Old Ipswich Town Hall

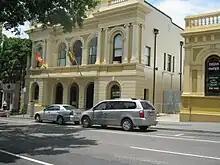
Town Hall (Ipswich)

In 1901 the new Ipswich Post Office with a tall clock tower was built next door, at which time Ipswich had two clocks side by side, generally unsynchronised. This continued until 1912 when the Post Office clock was illuminated. Tenders were called in December 1912 for the sale of the Town Hall clock which was eventually sold to the Sandgate Town Council for their new council chambers, the Sandgate Town Hall.